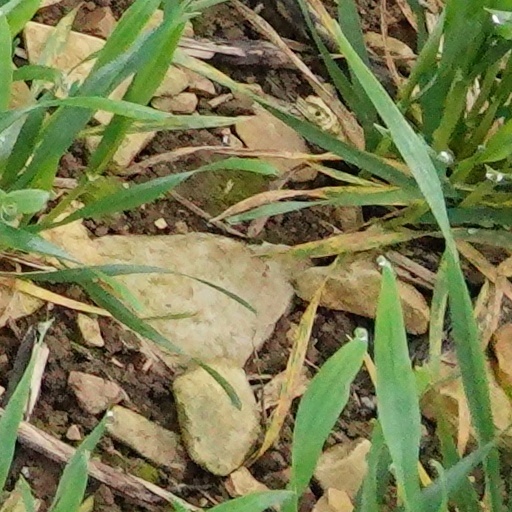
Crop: wheat